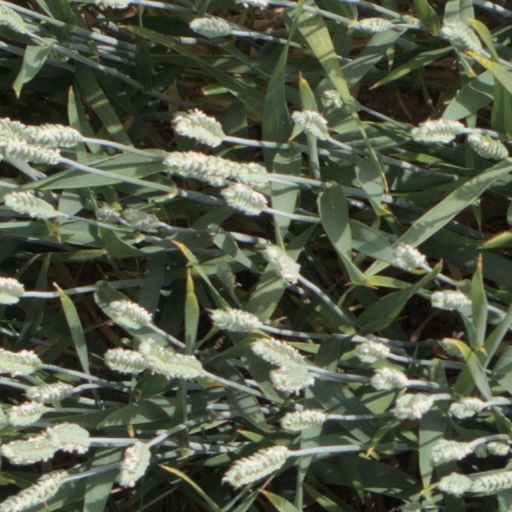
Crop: wheat